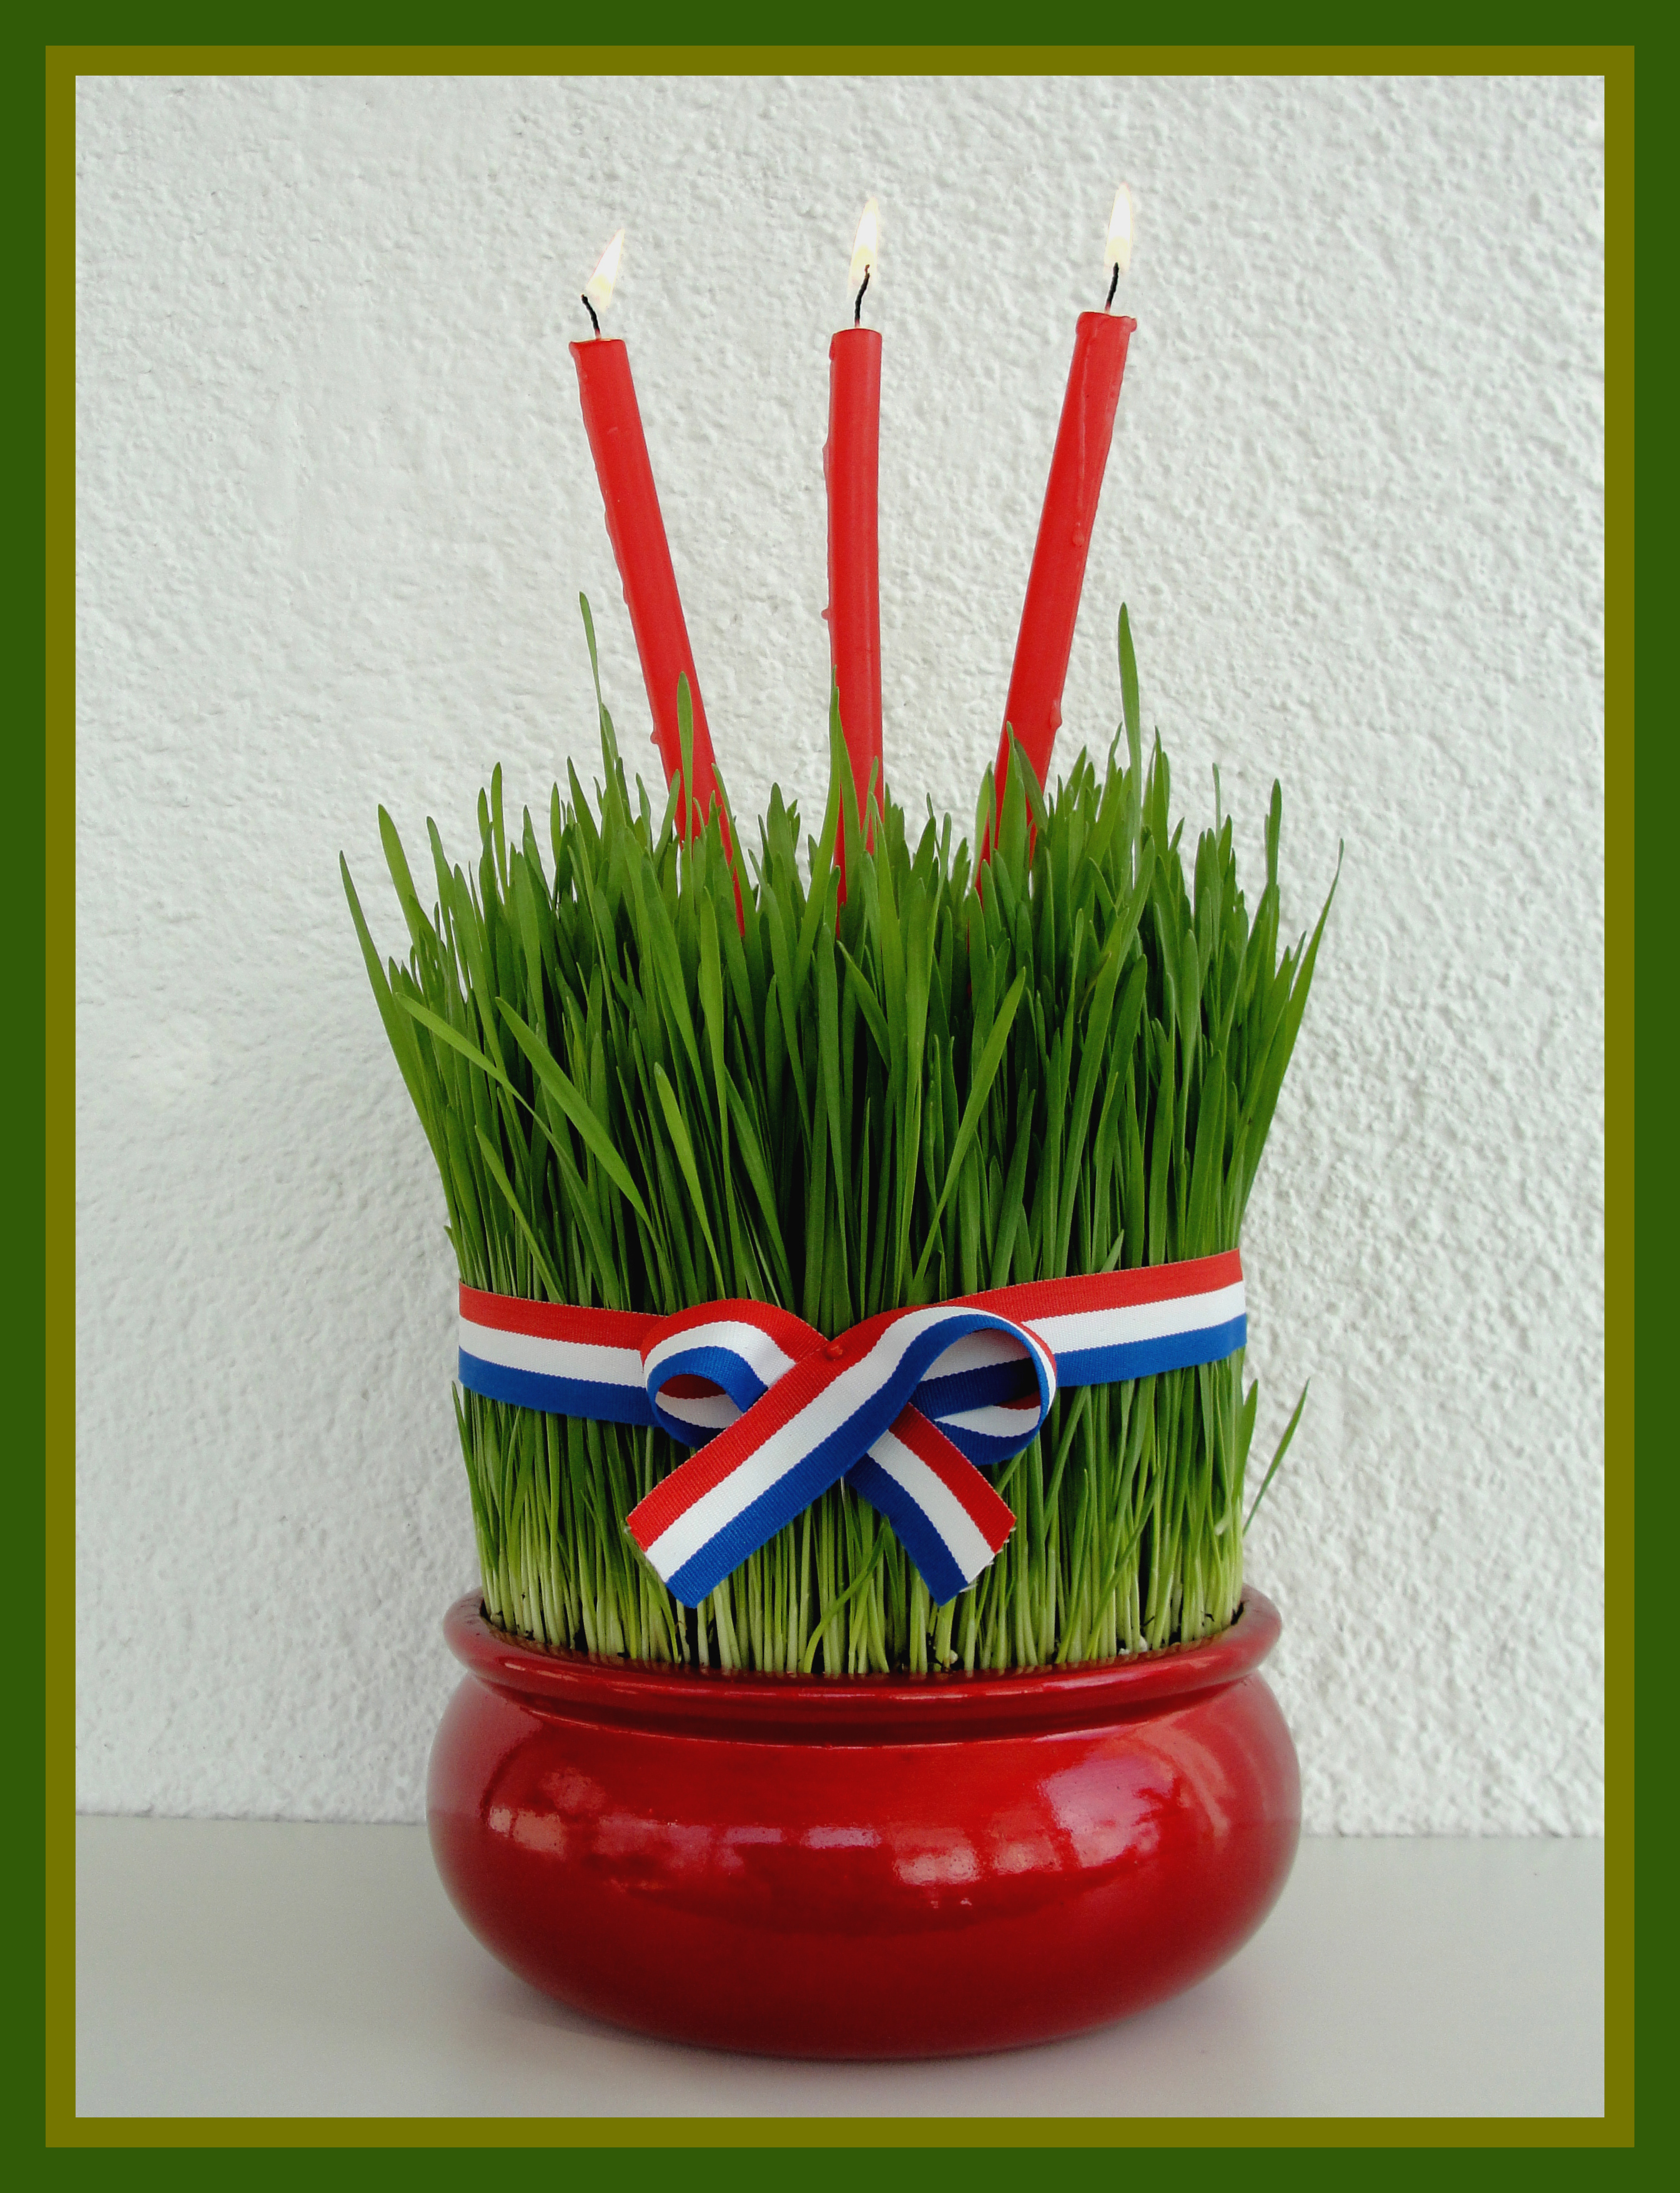
christmas, grass, flowerpot, plant, pencil, grass family